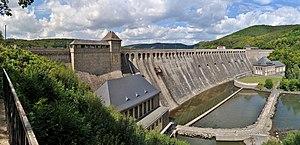
Le Barrage d'Edersee, près d'Edertal, en Hesse (Allemagne), vu du sud-est. Diese Datei wurde mit Hugin erstellt. Diese Fotografie wurde mit einer Nikon D3000 erstellt.